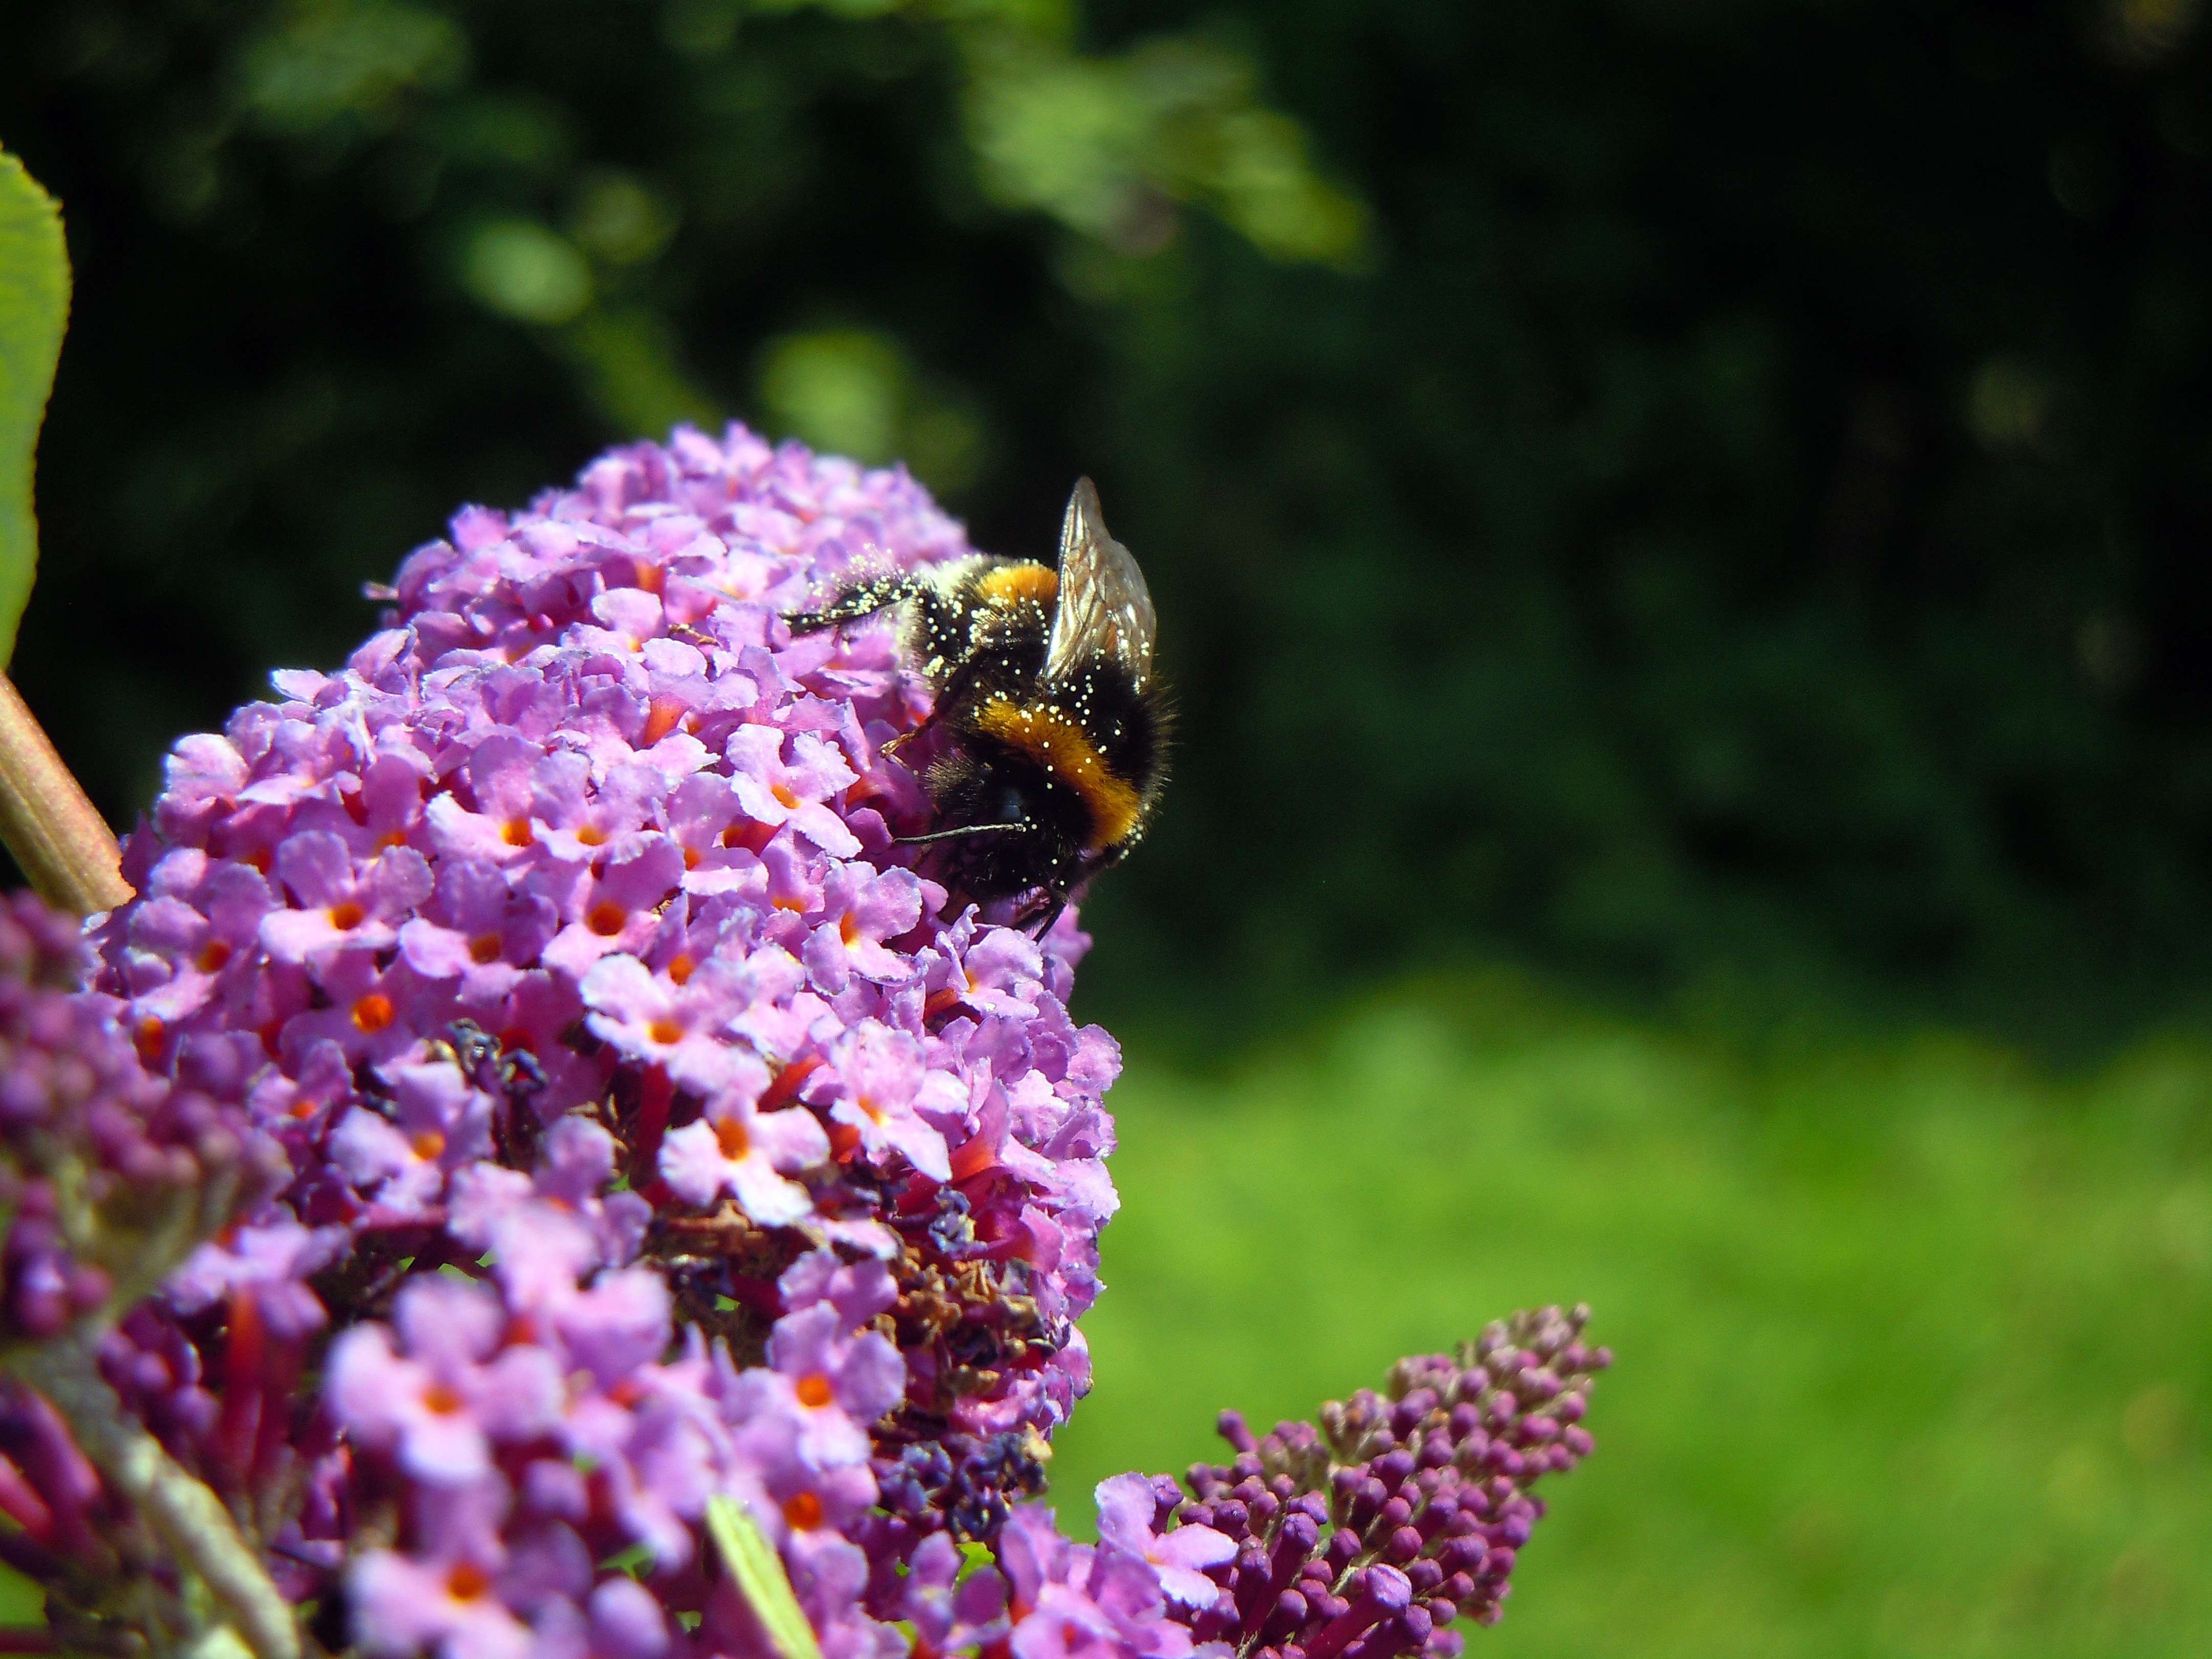
nature, blossom, plant, flower, wildlife, pollen, insect, botany, butterfly, flora, fauna, invertebrate, wildflower, close up, bee, lilac, hummel, nectar, macro photography, honey bee, membrane winged insect